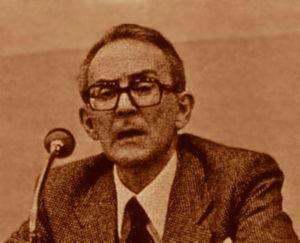
Giorgio Locchi est un essayiste, journaliste et philosophe italien. Il est considéré comme l'une des figures de la Nouvelle droite.